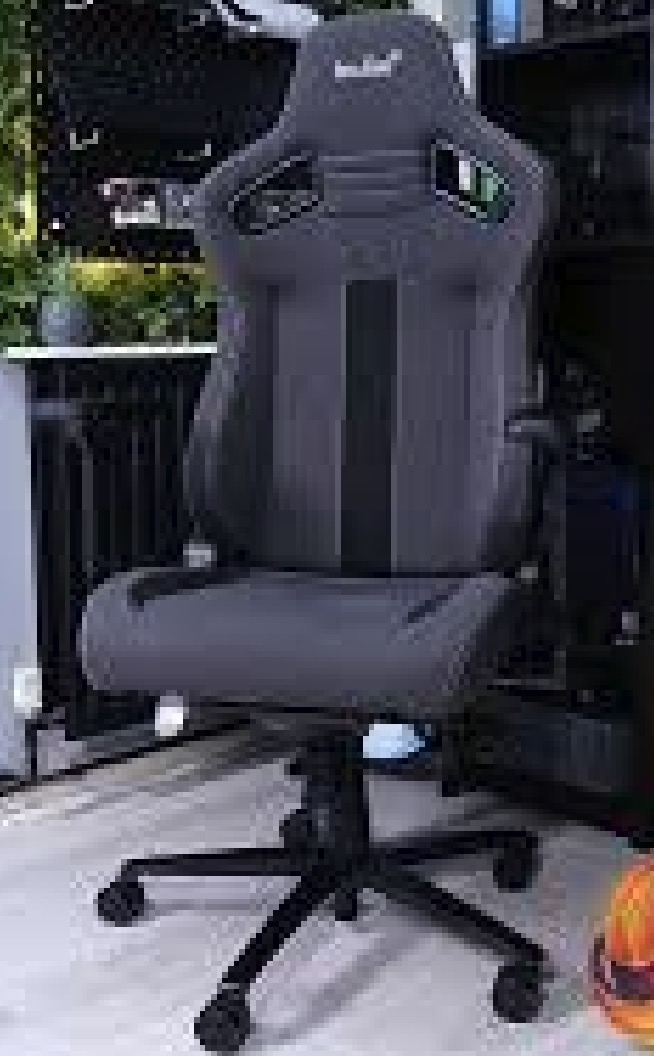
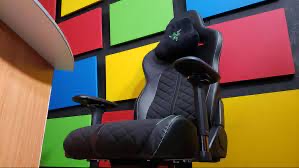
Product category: items_chair
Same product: no